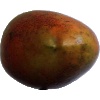
Label: Mango Red 1